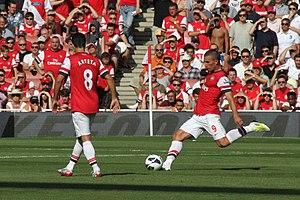
Arsenal Football Club est un club de football anglais fondé le 1ᵉʳ décembre 1886 à Londres. Son siège est situé dans le borough londonien d'Islington.